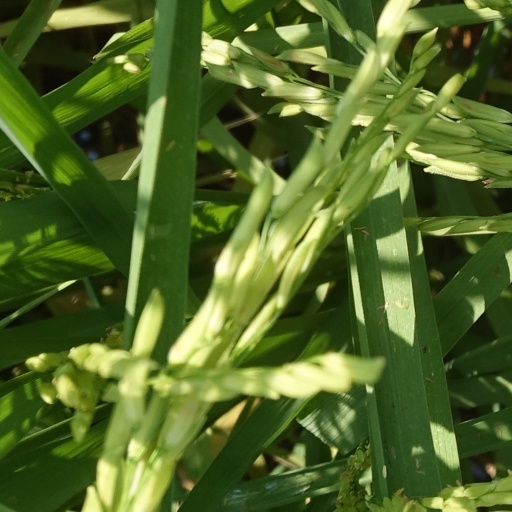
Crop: rice